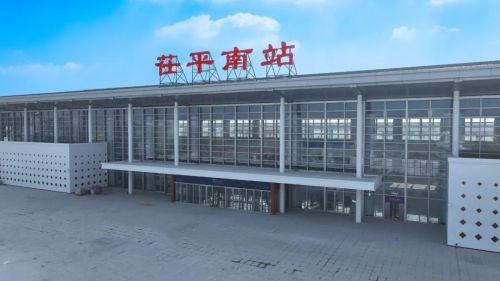
地标名称：茌平南站